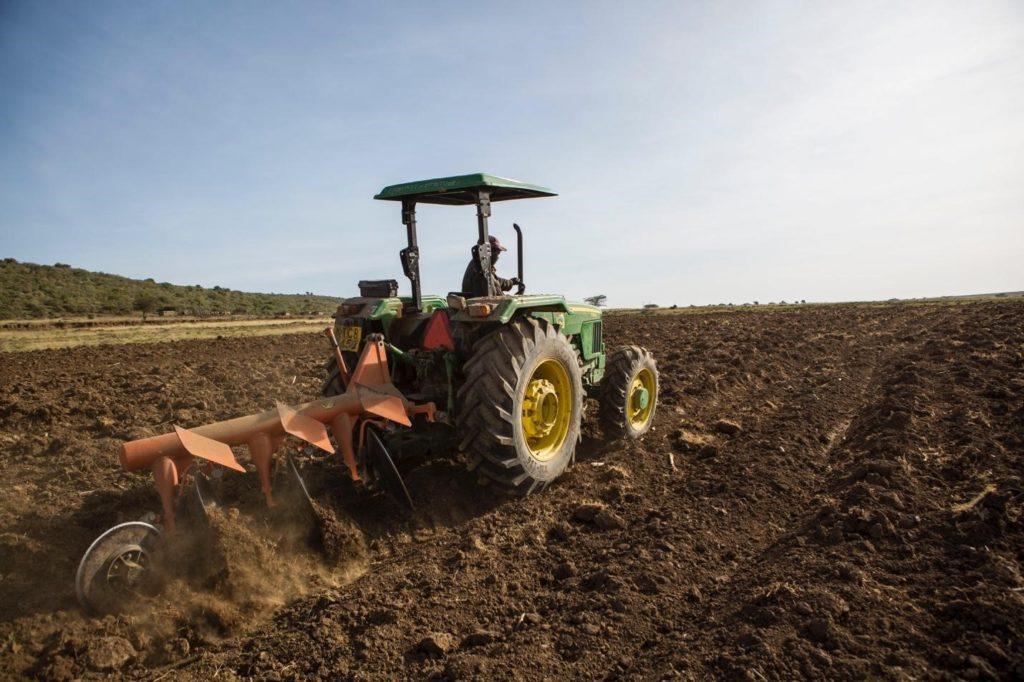
Mfanyakazi katika kiwanda kinachojihusisha na shughuli za kilimo cha kibiashara, akiwa katika treka akiendelea na zoezi la kuliandaa shamba hili kwa ajili ya shughuli hizo za kilimo, kwa kutumia njia na mfumo wa kilimo cha kisasa na cha kiteknolojia, kinachohusisha matumizi ya mashine mbalimbali.